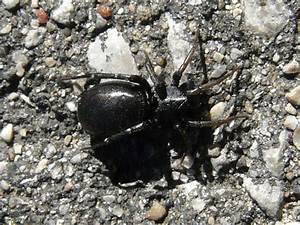
Label: ragno